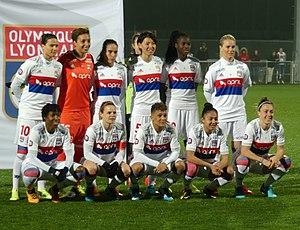
Effectif titulaire de l'Olympique lyonnais féminin lors du match contre Montpellier en championnat le 5 février 2018. (de gauche à droite) Haut
La section féminine de l'Olympique lyonnais est un club de football féminin français basé au Parc Olympique lyonnais à Décines-Charpieu et créé en 2004.